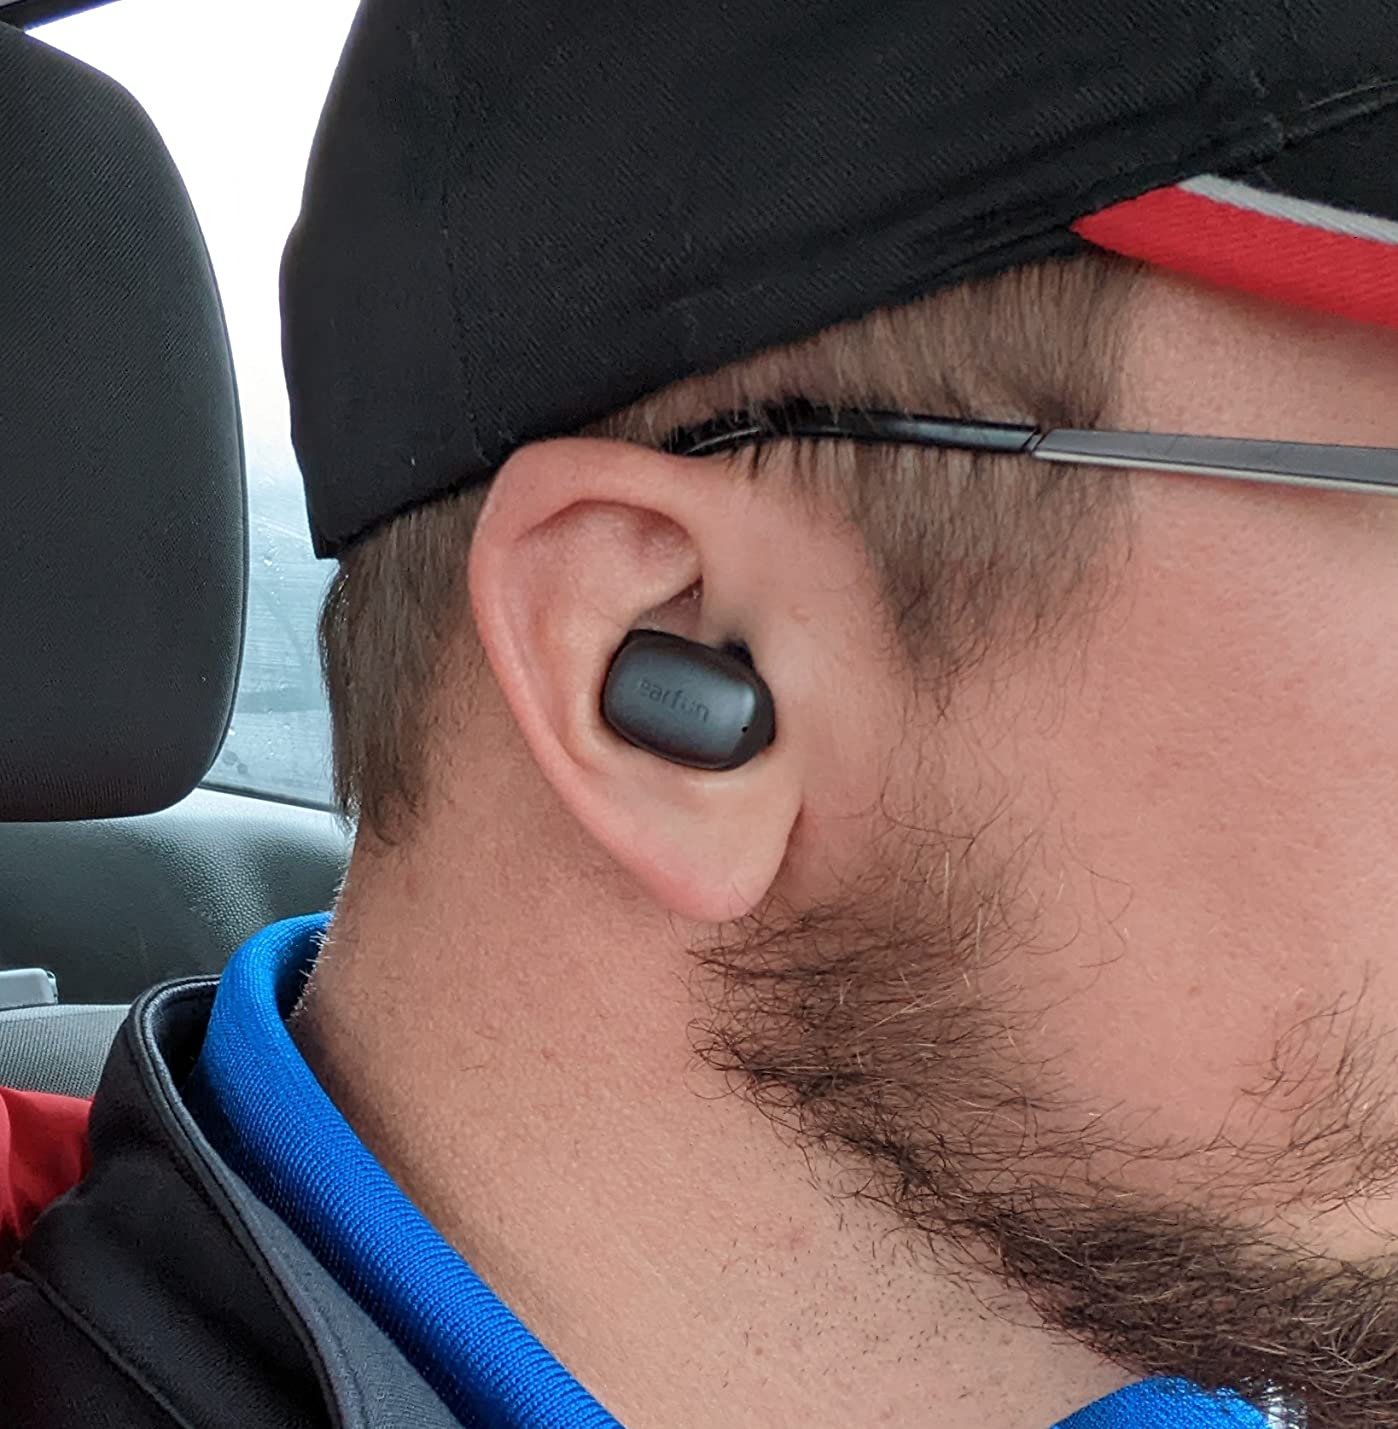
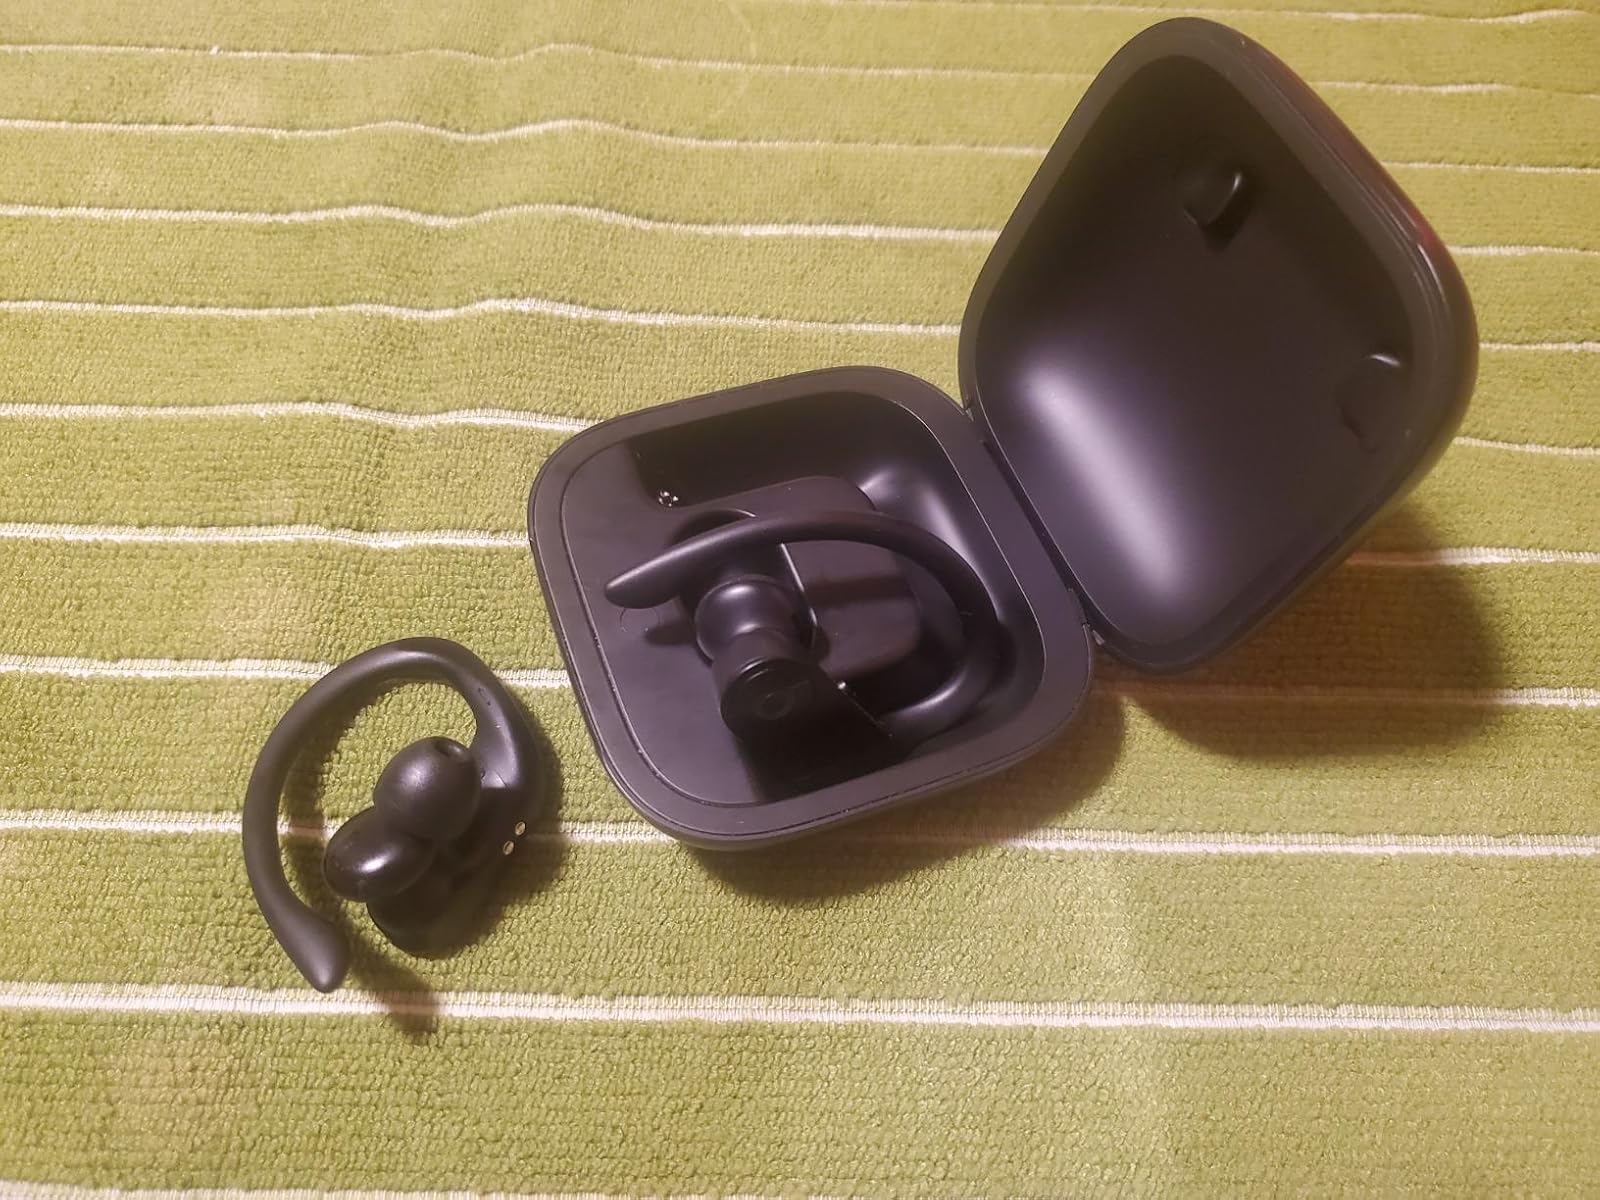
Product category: earbuds
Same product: no